Austrian Parliament Building

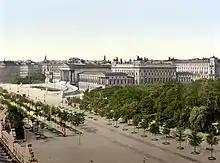
Ringstraße and Parliament Building around 1900

The site for the new building was on the city's ancient fortifications and walls. In his famous decree "" of 1857, Emperor Franz Joseph I had laid down plans for the "Ringstraße" to replace the old city walls. The parliament building was supposed to feature prominently on the boulevard, in close proximity to Hofburg Palace and the Vienna City Hall.